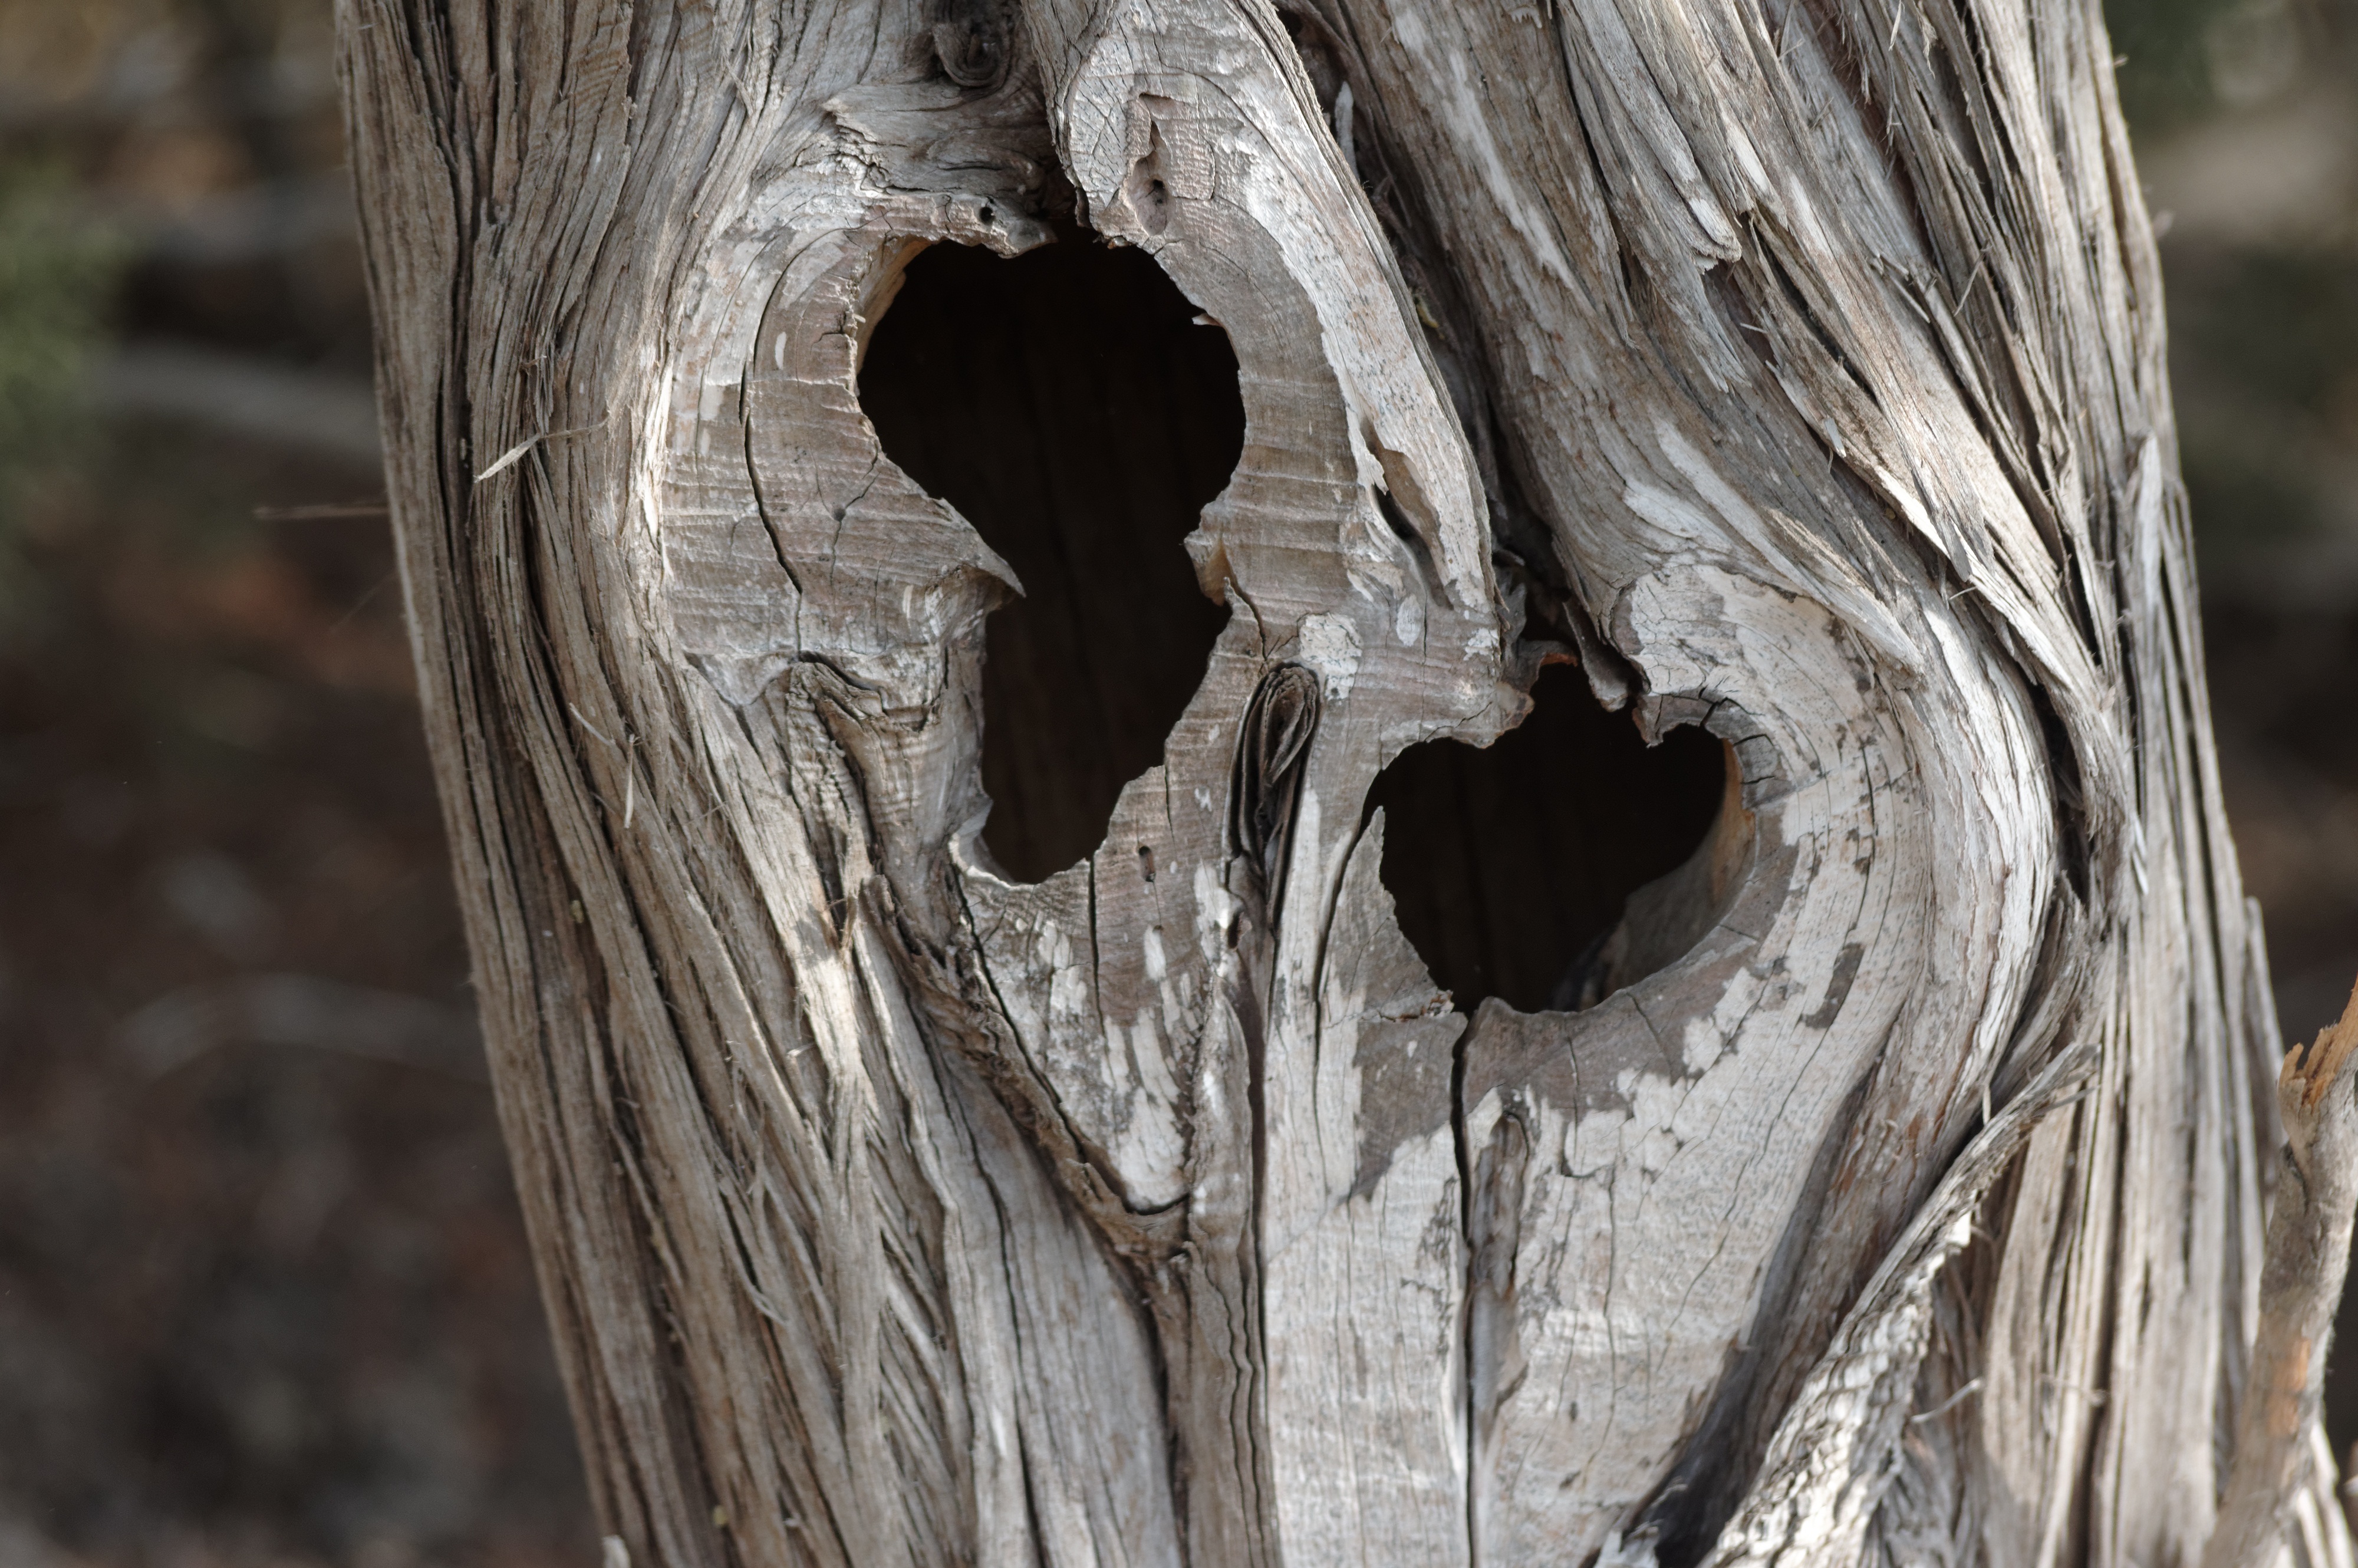
tree, nature, branch, wing, plant, wood, leaf, trunk, old, wildlife, close up, sculpture, temple, carving, weathered baum, woody plant